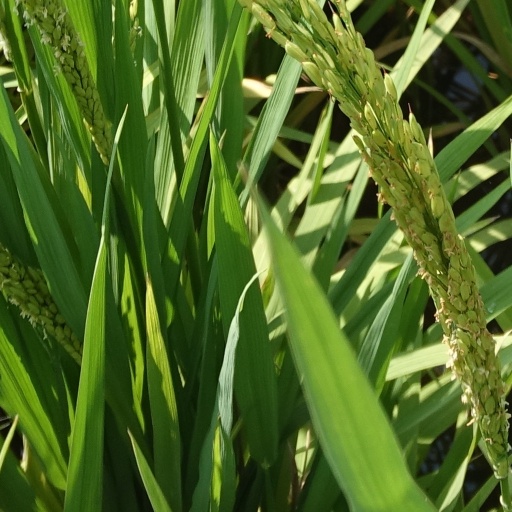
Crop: rice